Kit house

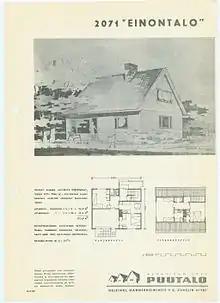
Ad for the "2071 Einontalo" manufactured by the Finnish company Puutalo during the 1950s.

Free DIY House Projects for the Development of the Far East and the Arctic, together with the VologdaTIZIS integrated design workshop, has developed 4 projects for independent construction. All information is placed in the project cards.